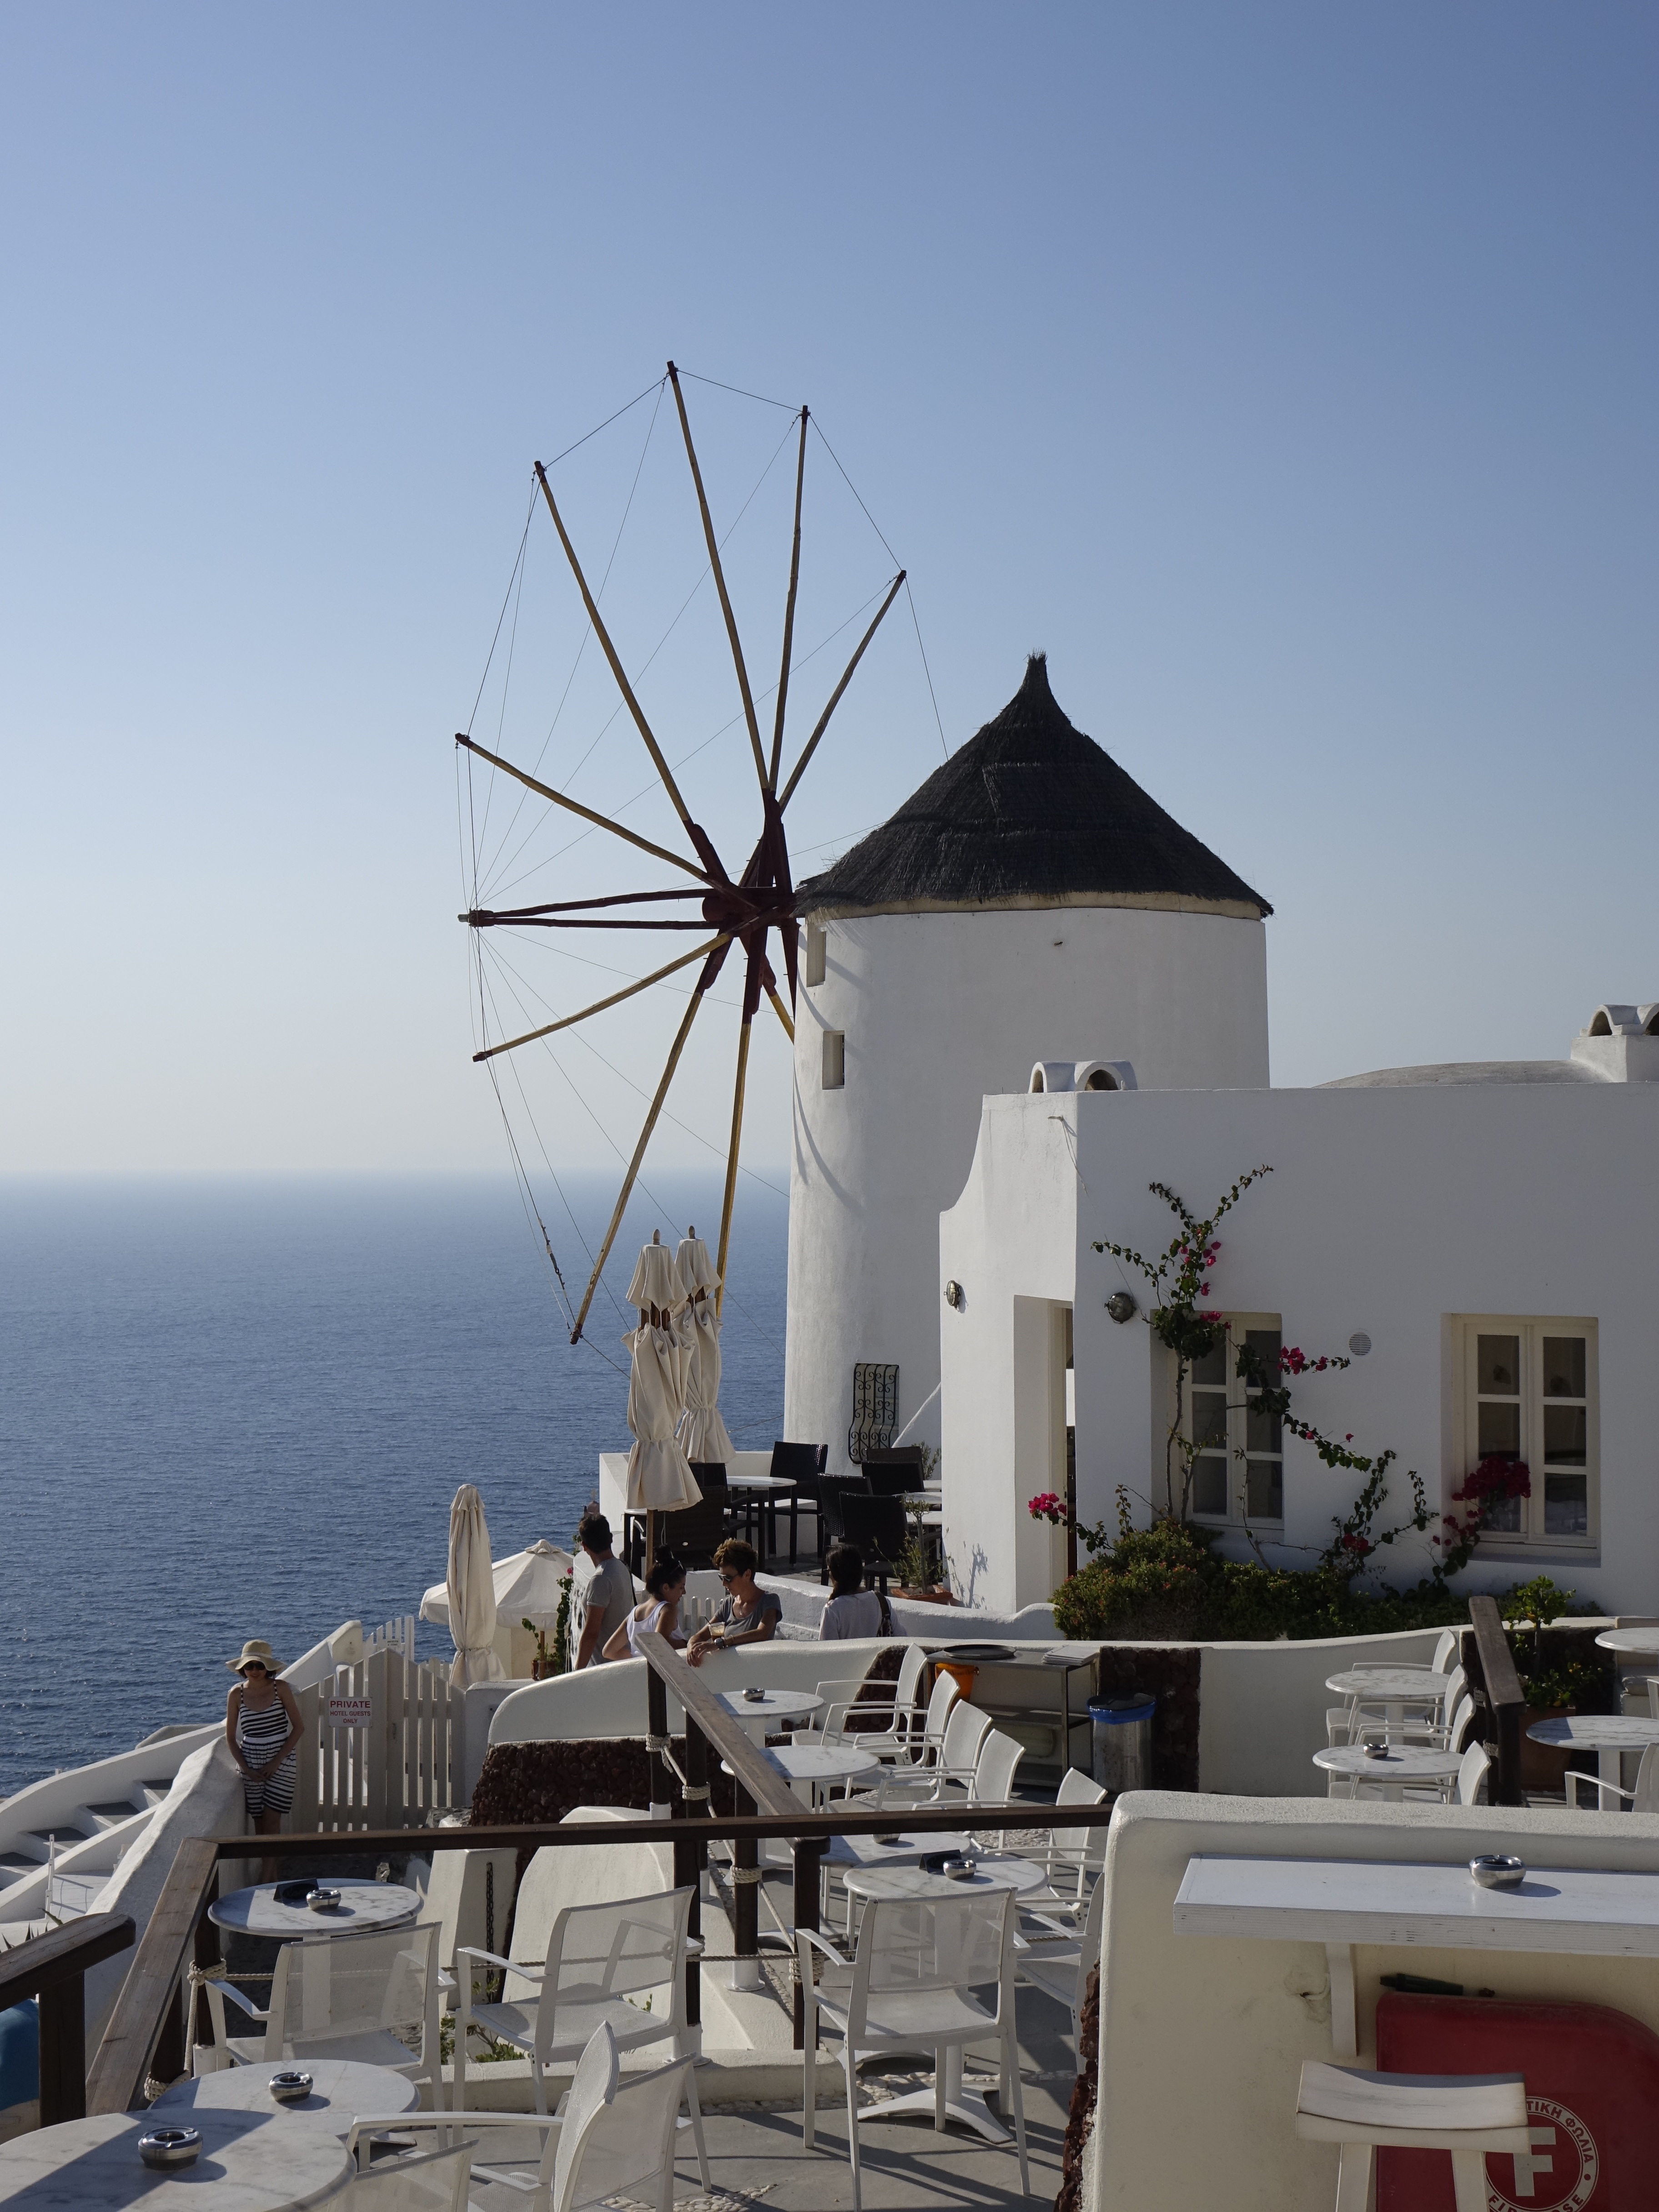
sea, windmill, wind, vehicle, mill, santorini, tourist attraction, cyclades